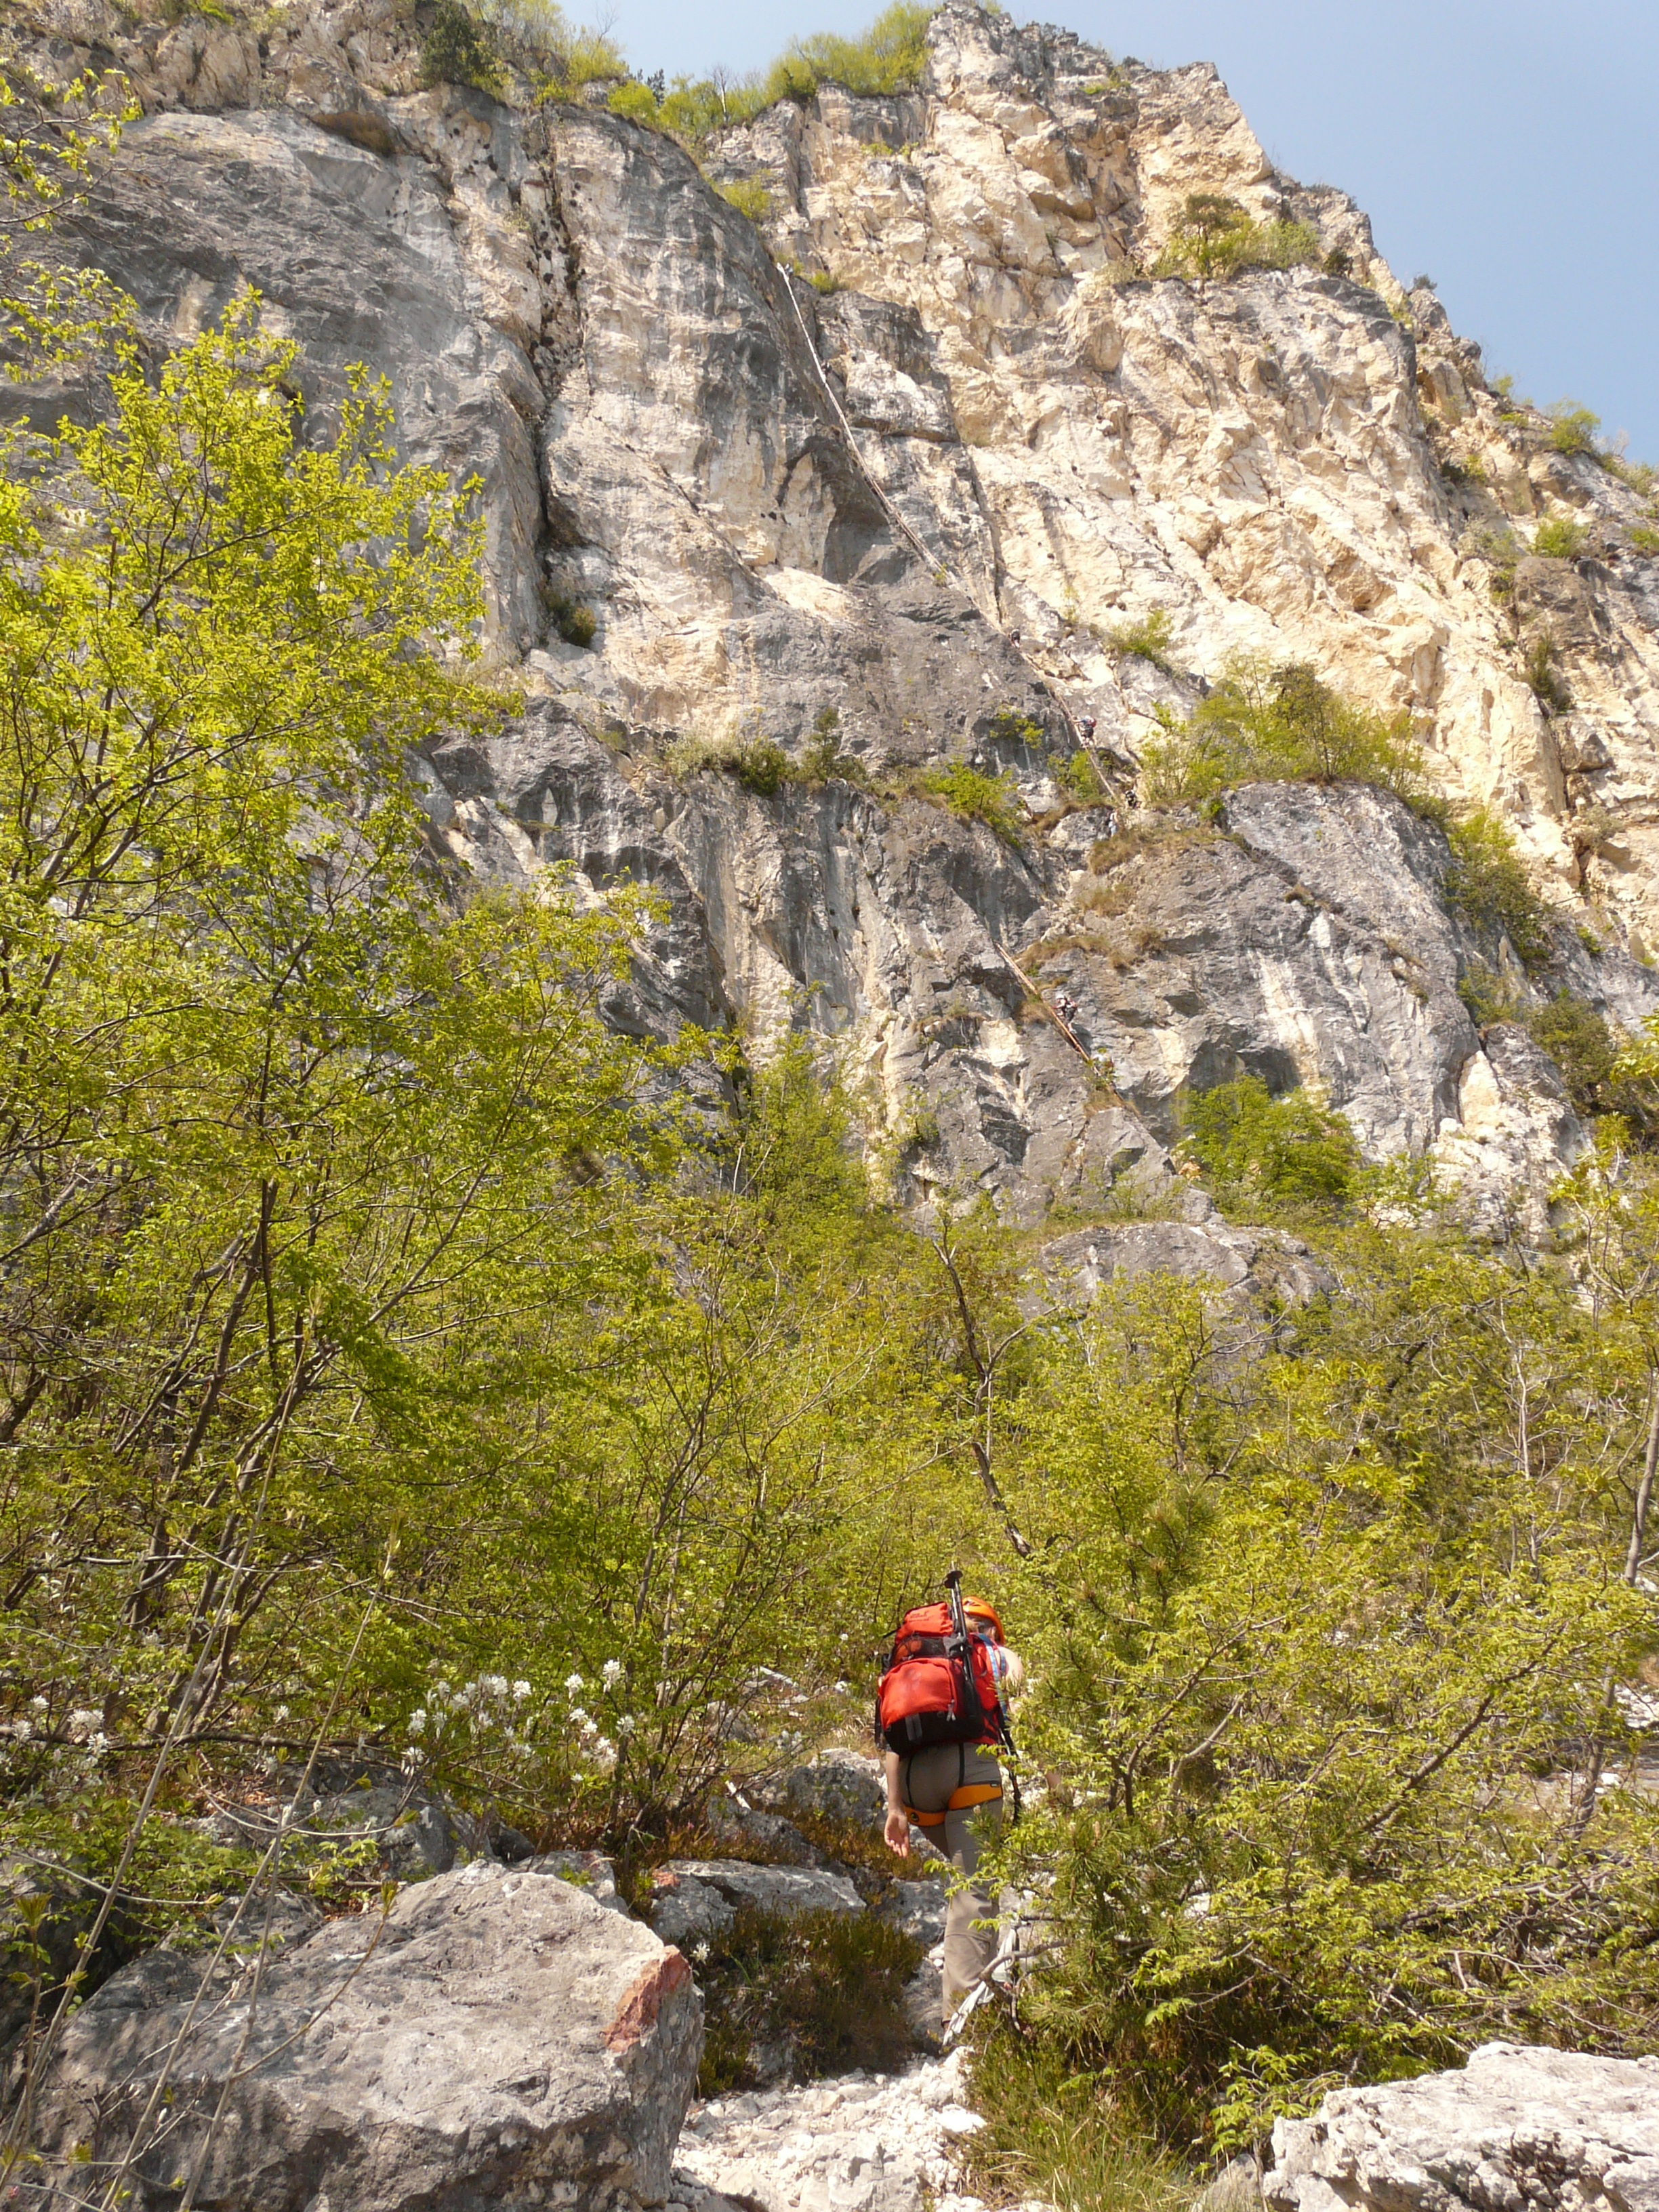
rock, walking, mountain, hiking, trail, adventure, mountain range, narrow, recreation, cliff, hike, italy, alpine, climbing, climber, steep, terrain, security, ridge, climb, exposed, garda, mountaineering, geology, sports, mountaineer, head, ravine, backup, ladders, bergtour, wire rope, climbing harness, migratory goal, rope up, climbing equipment, climbing platform system, via ferrata, rock ribbon, via dell amicizia, self assurance, cima sat, klettersteig lerin, klettersteigler, outdoor recreation, mountainous landforms, geological phenomenon